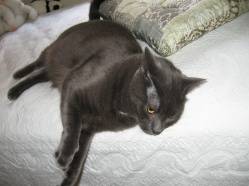
Label: cat